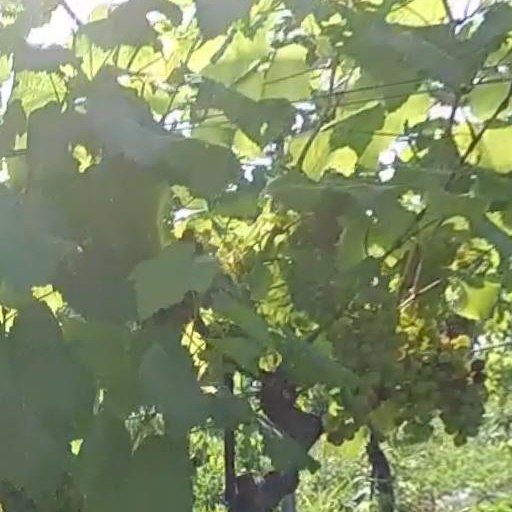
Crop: grape